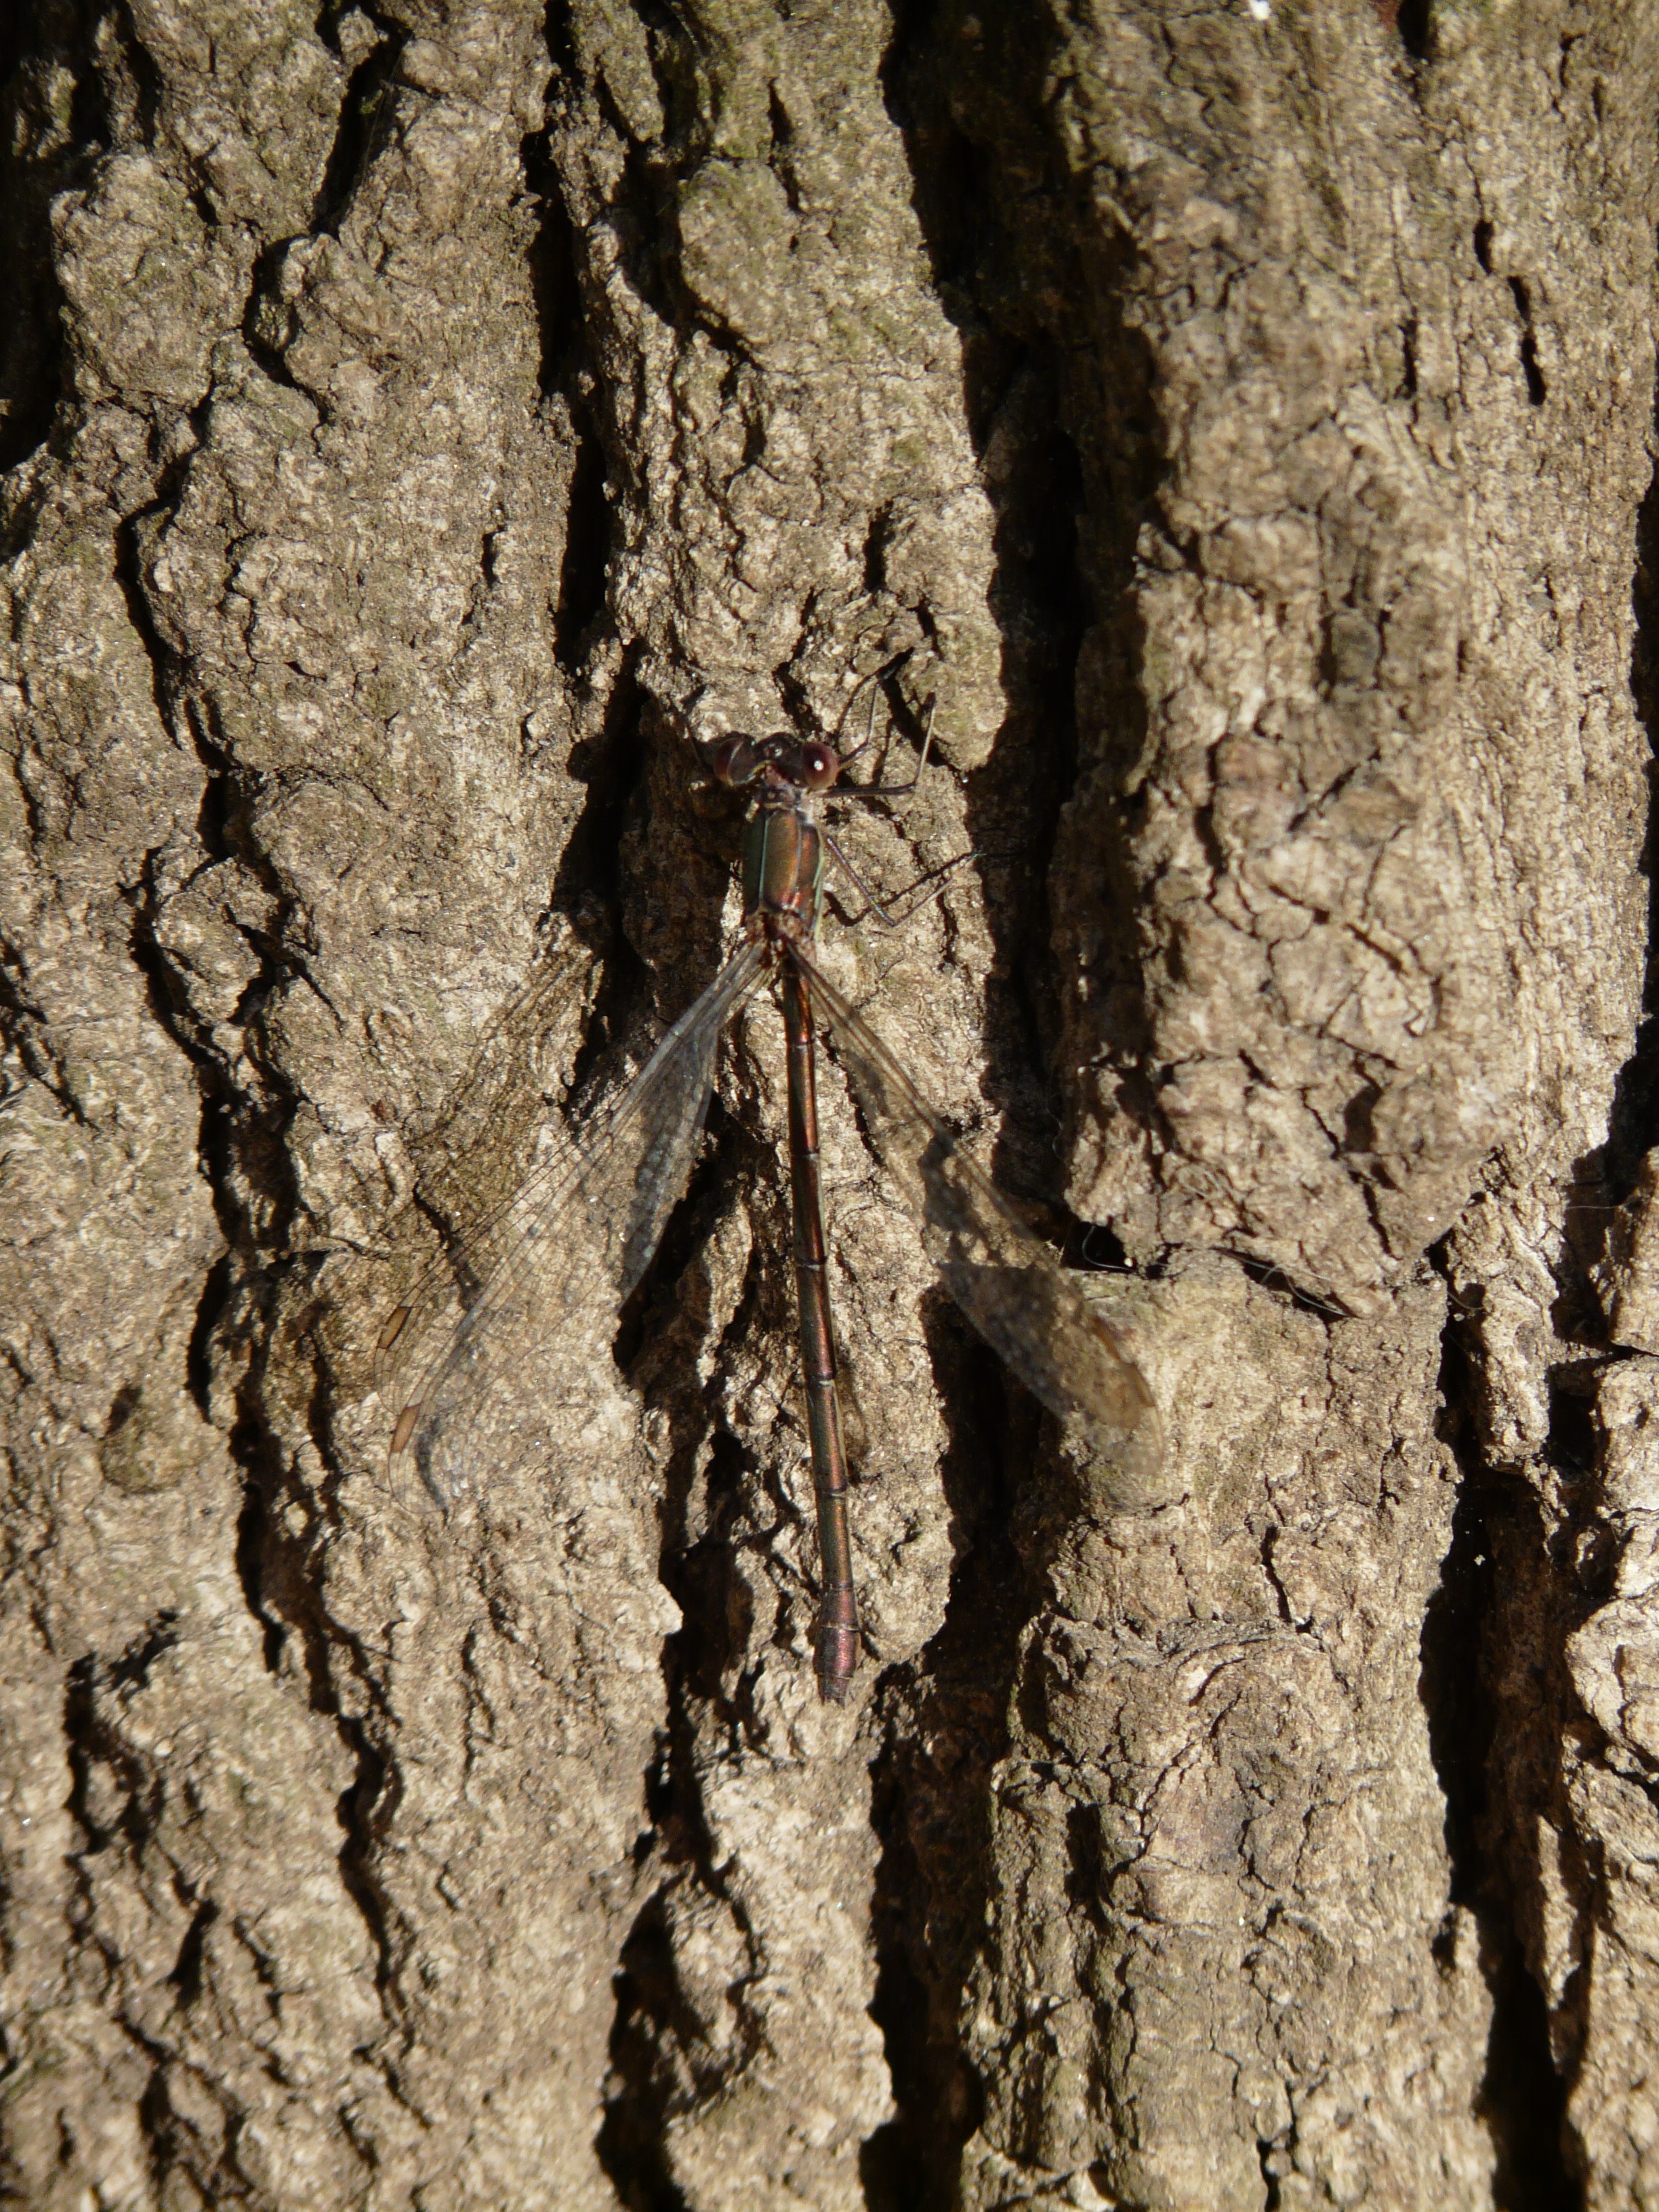
tree, nature, branch, wing, plant, wood, sun, texture, leaf, flower, trunk, animal, insect, soil, flora, twig, eye, dragonfly, fragile, tender, compound, flight insect, disguised, flowering plant, plant stem, woody plant, land plant, lestes viridis, stalk eyed, common weidenjungfer, chalcolestes viridis, great binsenjungfer, small species of dragonfly